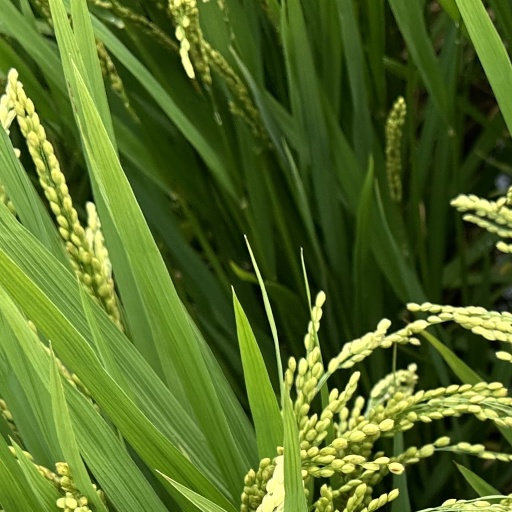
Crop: rice